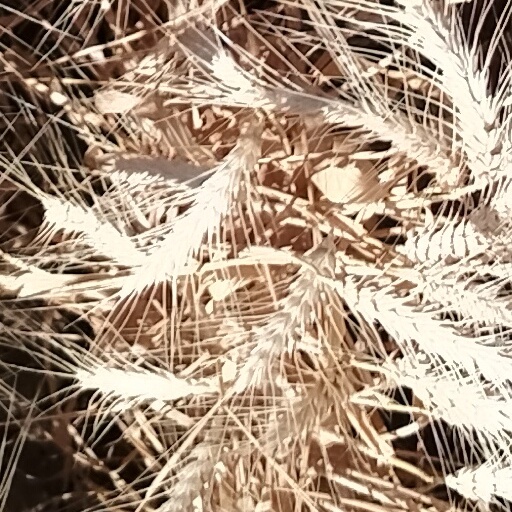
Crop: wheat